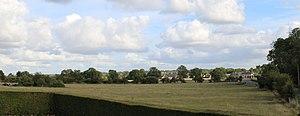
Panorama du village
Ryes est une commune française située dans le département du Calvados en région Normandie, peuplée de 517 habitants.